VanossGaming

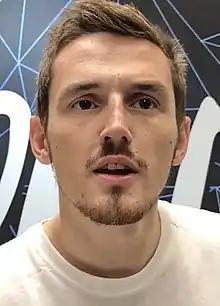
Fong co-founded 3Blackdot with Cassell ("pictured in 2018)" and Montoya in 2013.

Fong co-founded the entertainment studio and marketing firm 3Blackdot (stylized as 3BLACKDOT, or 3BD for short) in 2013 with fellow YouTubers Tom "Syndicate" Cassell and Adam "SeaNanners" Montoya. The studio has produced a selection of video games including "Zombie Killer Squad", and the firm also matches advertisers with YouTubers through marketing and agency work. The production studio has worked on a variety of films, television programs and literature including co-financing and co-producing the critically acclaimed drama "Queen & Slim" and creating intellectual property for the "New York Times" best seller "The Proudest Blue". In 2017, the company was sold to the French online media company Webedia for "several tens of millions of Euros". The US$87 million valued company was sold again in 2022 to company CEO, Reginald Cash, making it one of the few black-owned media companies in America.